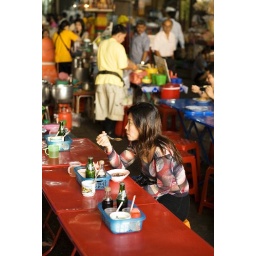
Woman eating at a market in Thailand